S.D. Senior Secondary School, Shimla

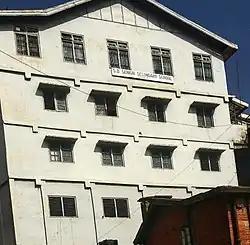
S.D. Sr. Sec. School building side view

S.D. Senior Secondary School abbreviated from Sanatan Dharma Senior Secondary School is a public school located in the populous area in Ganj Bazaar near Radha Krishna Mandir in Shimla. It is one of the oldest schools in Shimla city.